Ganga (goddess)

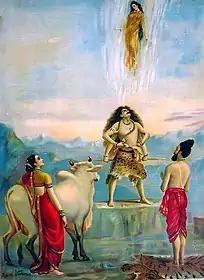
"Descent of Ganga", painting by Raja Ravi Varma

Ganga is described as the melodious, the fortunate, the cow that gives much milk, the eternally pure, the delightful, the body that is full of fish, affords delight to the eye and leaps over mountains in sport, the bedding that bestows water and happiness, and the friend or benefactor of all that lives.